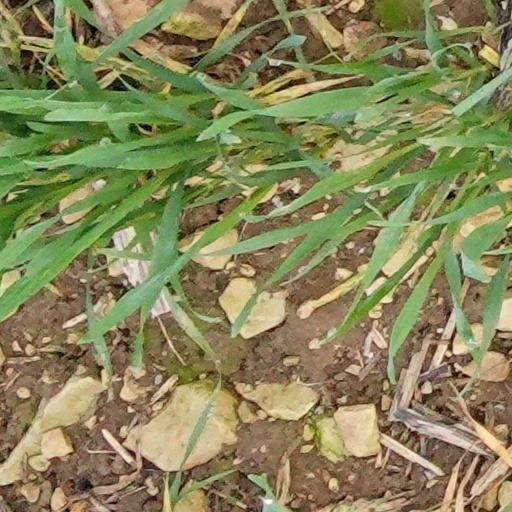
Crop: wheat